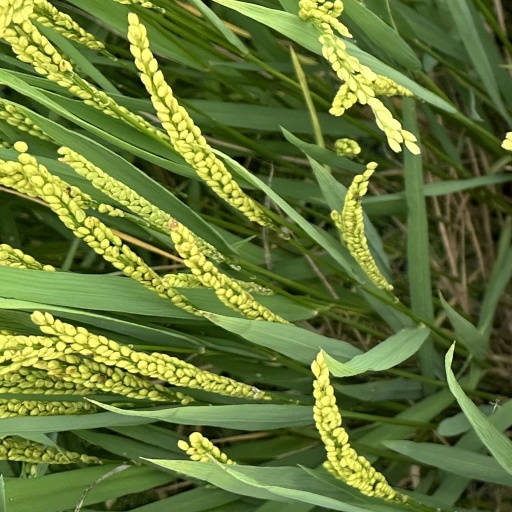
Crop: rice